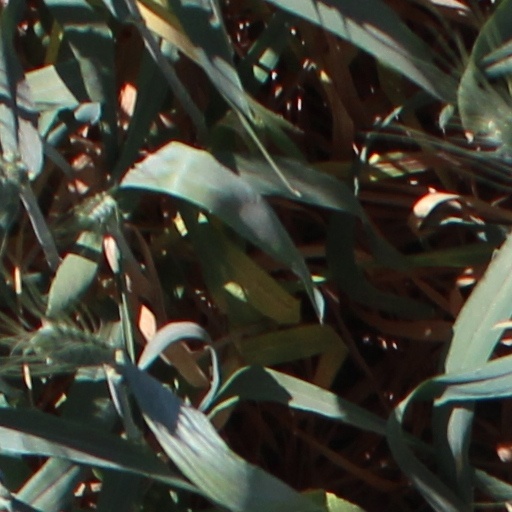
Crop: wheat